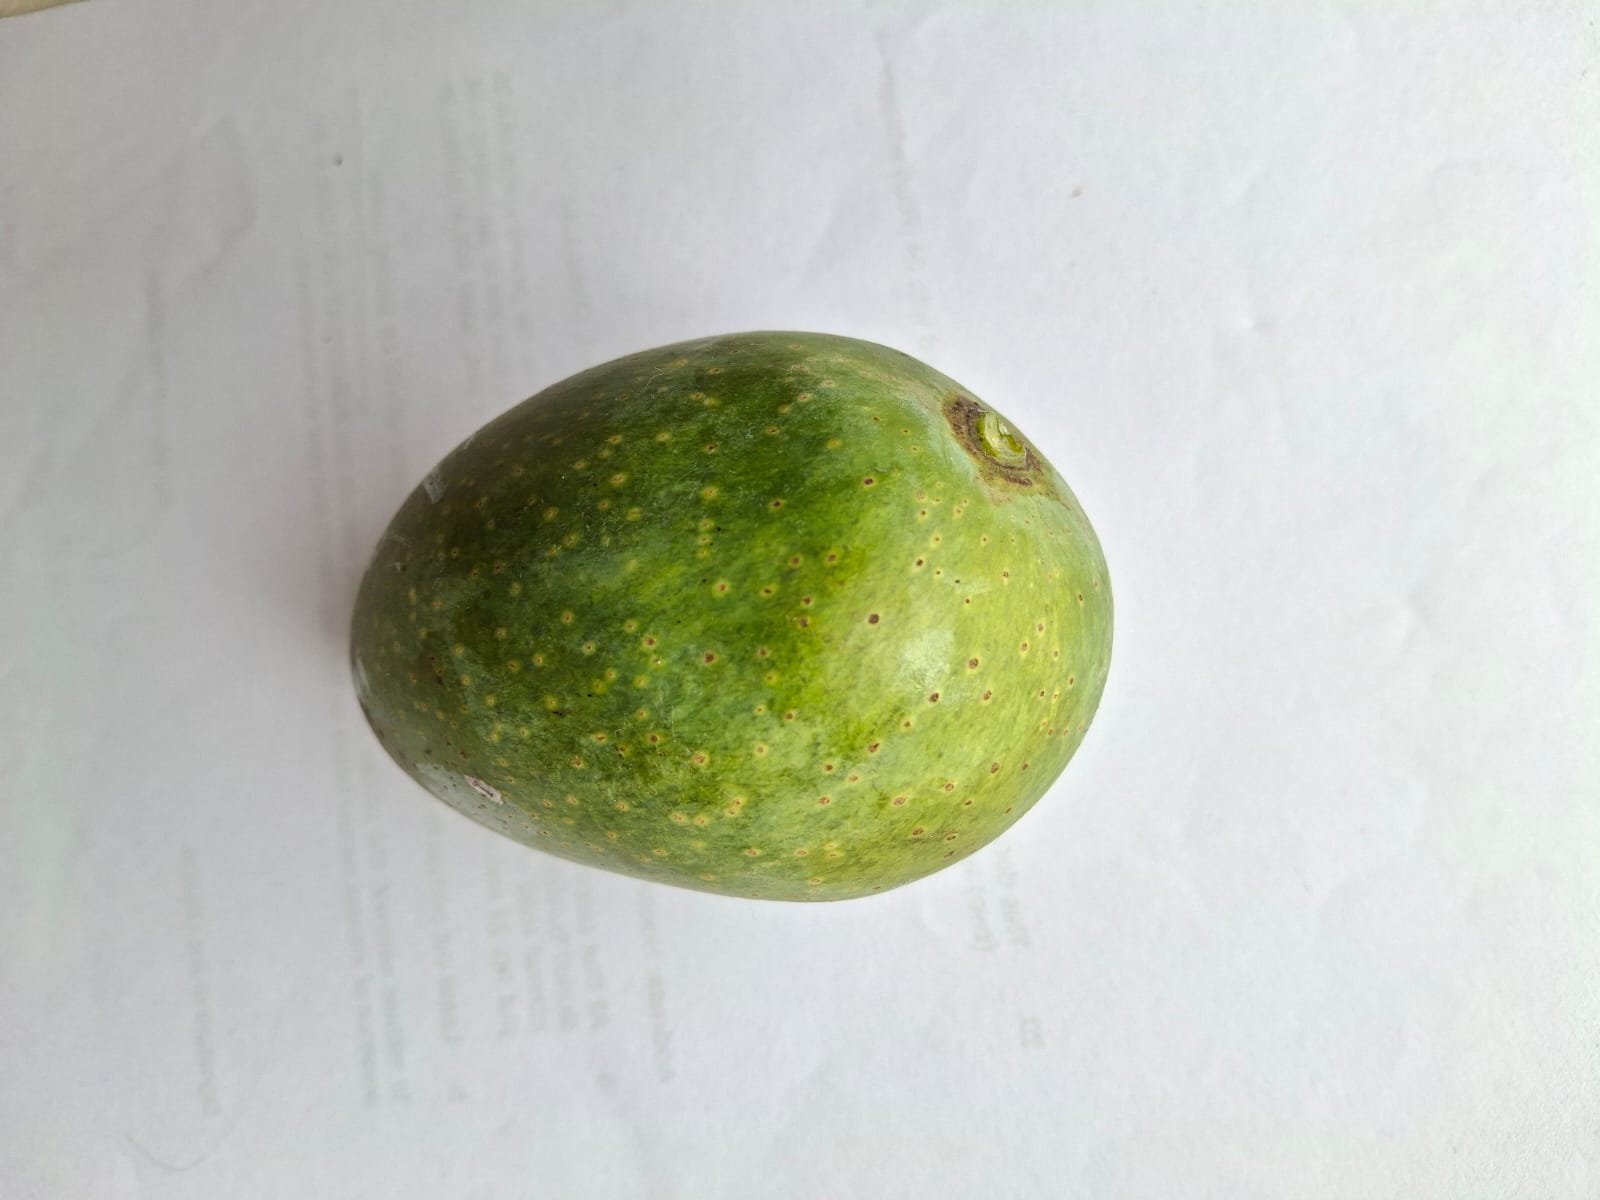
Mango variety: GopalBhog